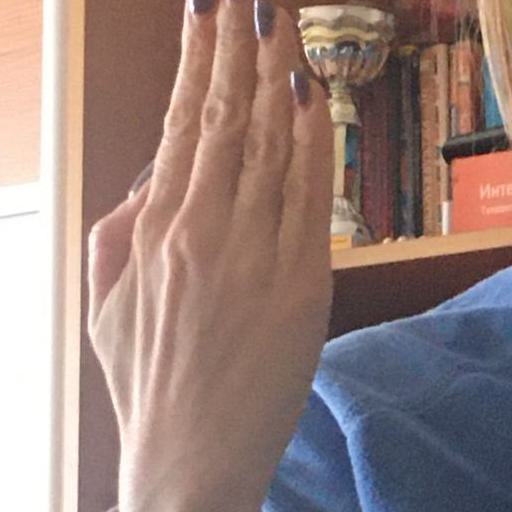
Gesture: stop_inverted